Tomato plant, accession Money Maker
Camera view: bottom (45 deg); turntable rotation: 180 degrees
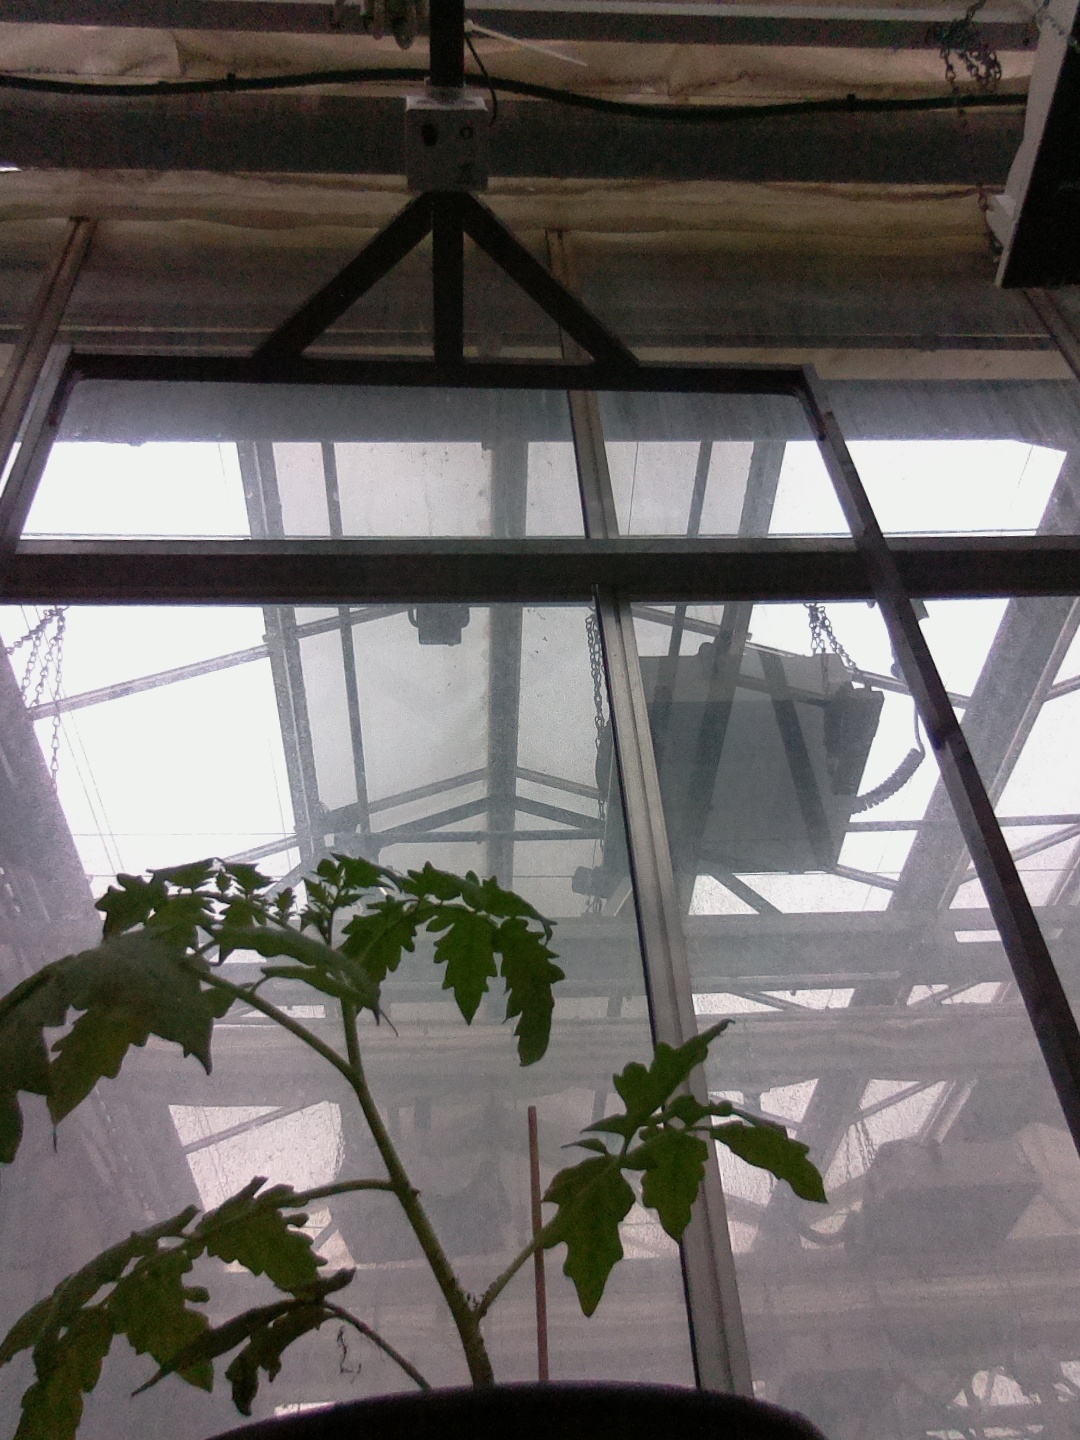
BBCH growth stage 13: 6 of true leaves visible